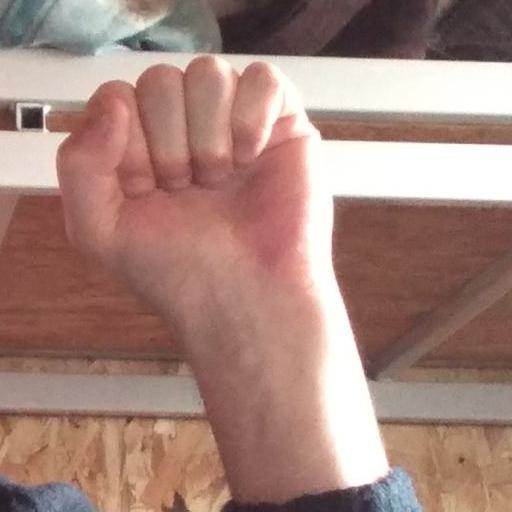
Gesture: fist